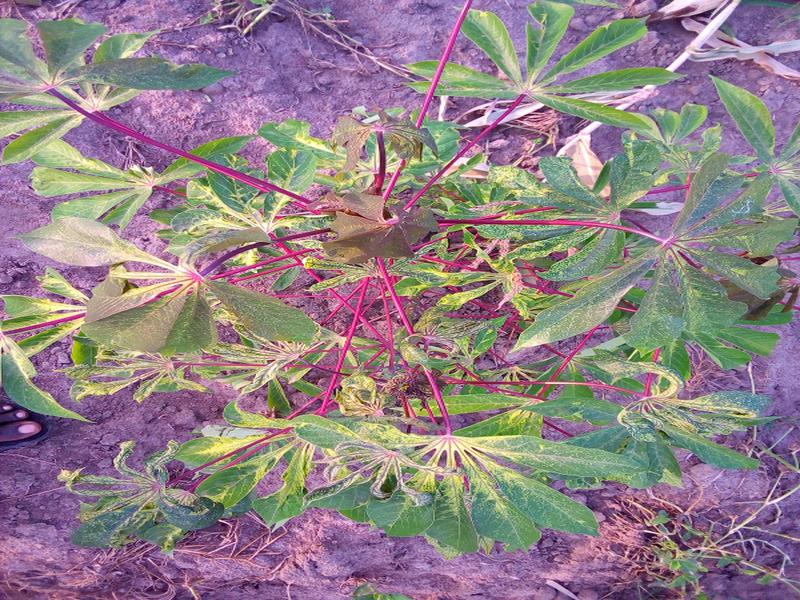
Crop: cassava
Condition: mosaic_disease